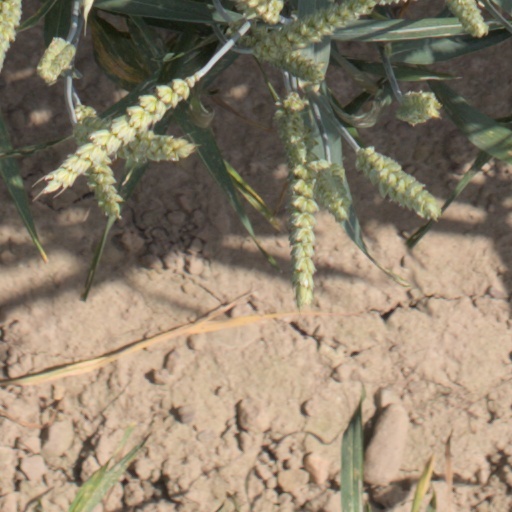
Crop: wheat